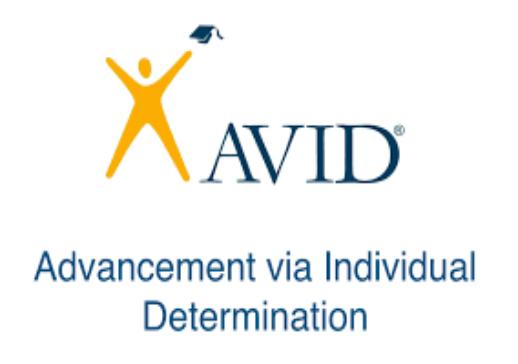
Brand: Avid
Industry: Necessities